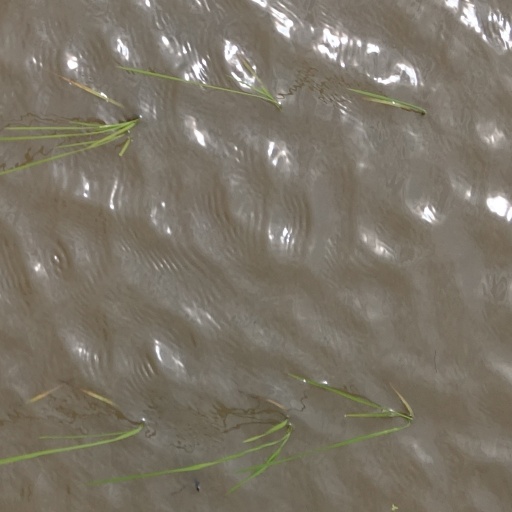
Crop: rice